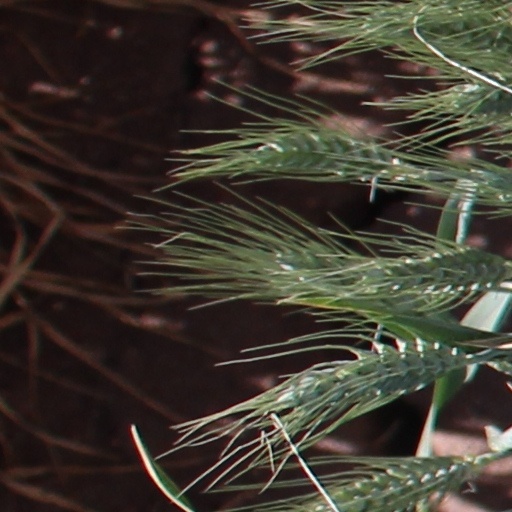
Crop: wheat